Answer in natural language. Consider the 3D positions of the objects in the scene and not just the 2D positions in the image. Is the centerpoint of  dark red upholstered chair with wooden legs at a higher height than low brown storage unit? Choose between the following options: no or yes
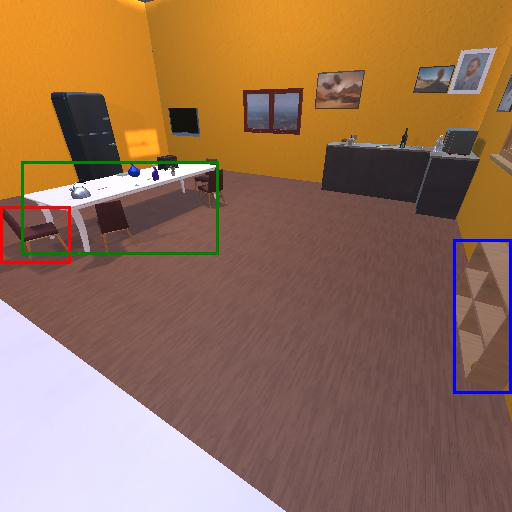
<answer>yes</answer>